Sky position (RA, Dec in degrees): 19.776, 0.9655
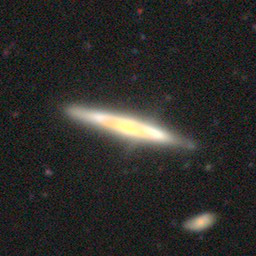
Galaxy morphology: Edge-on Galaxies without Bulge